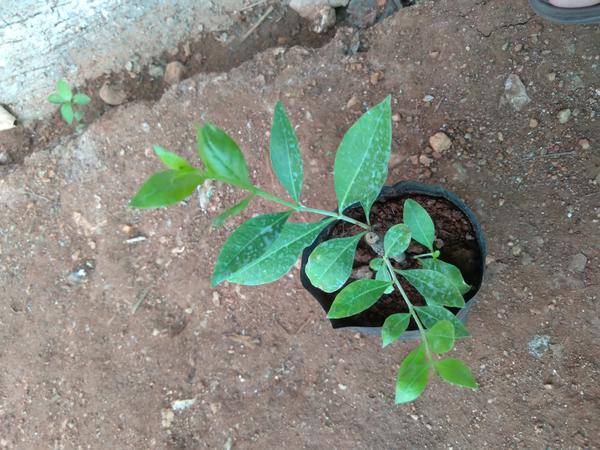
Plant: Henna